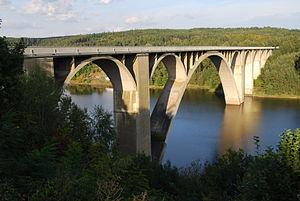
Cette liste de ponts de Tchéquie présente les ponts remarquables de Tchéquie, tant par leurs caractéristiques dimensionnelles, que par leur intérêt architectural ou historique.